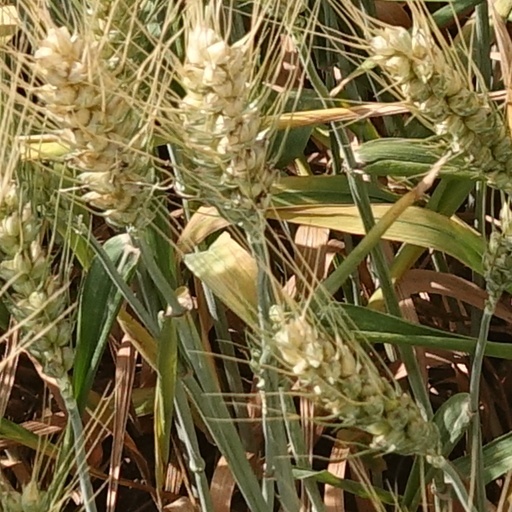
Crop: wheat